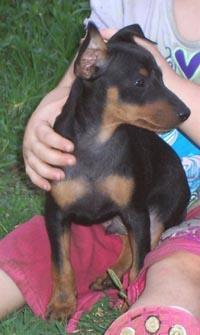
toy_terrier